North Carolina in the American Civil War

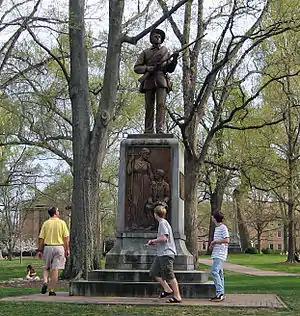
"Silent Sam" Confederate memorial on the University of North Carolina at Chapel Hill campus (now removed)

From September 1861 until July 1862, Union Major General Ambrose Burnside, commander of the Department of North Carolina, formed the North Carolina Expeditionary Corps and set about capturing key ports and cities. His successes at the Battle of Roanoke Island and the Battle of New Bern helped cement Federal control of a part of coastal Carolina.